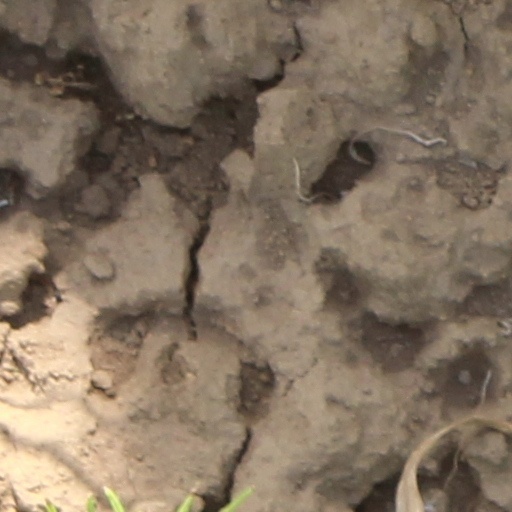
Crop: wheat